Plant Oxford

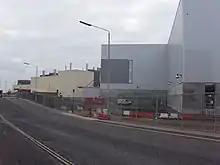
South-east facing side of Plant Oxford on Roman Way

"For a detailed history on the post-war management of the factory, refer to the articles on British Motor Corporation, British Leyland, and Rover Group"